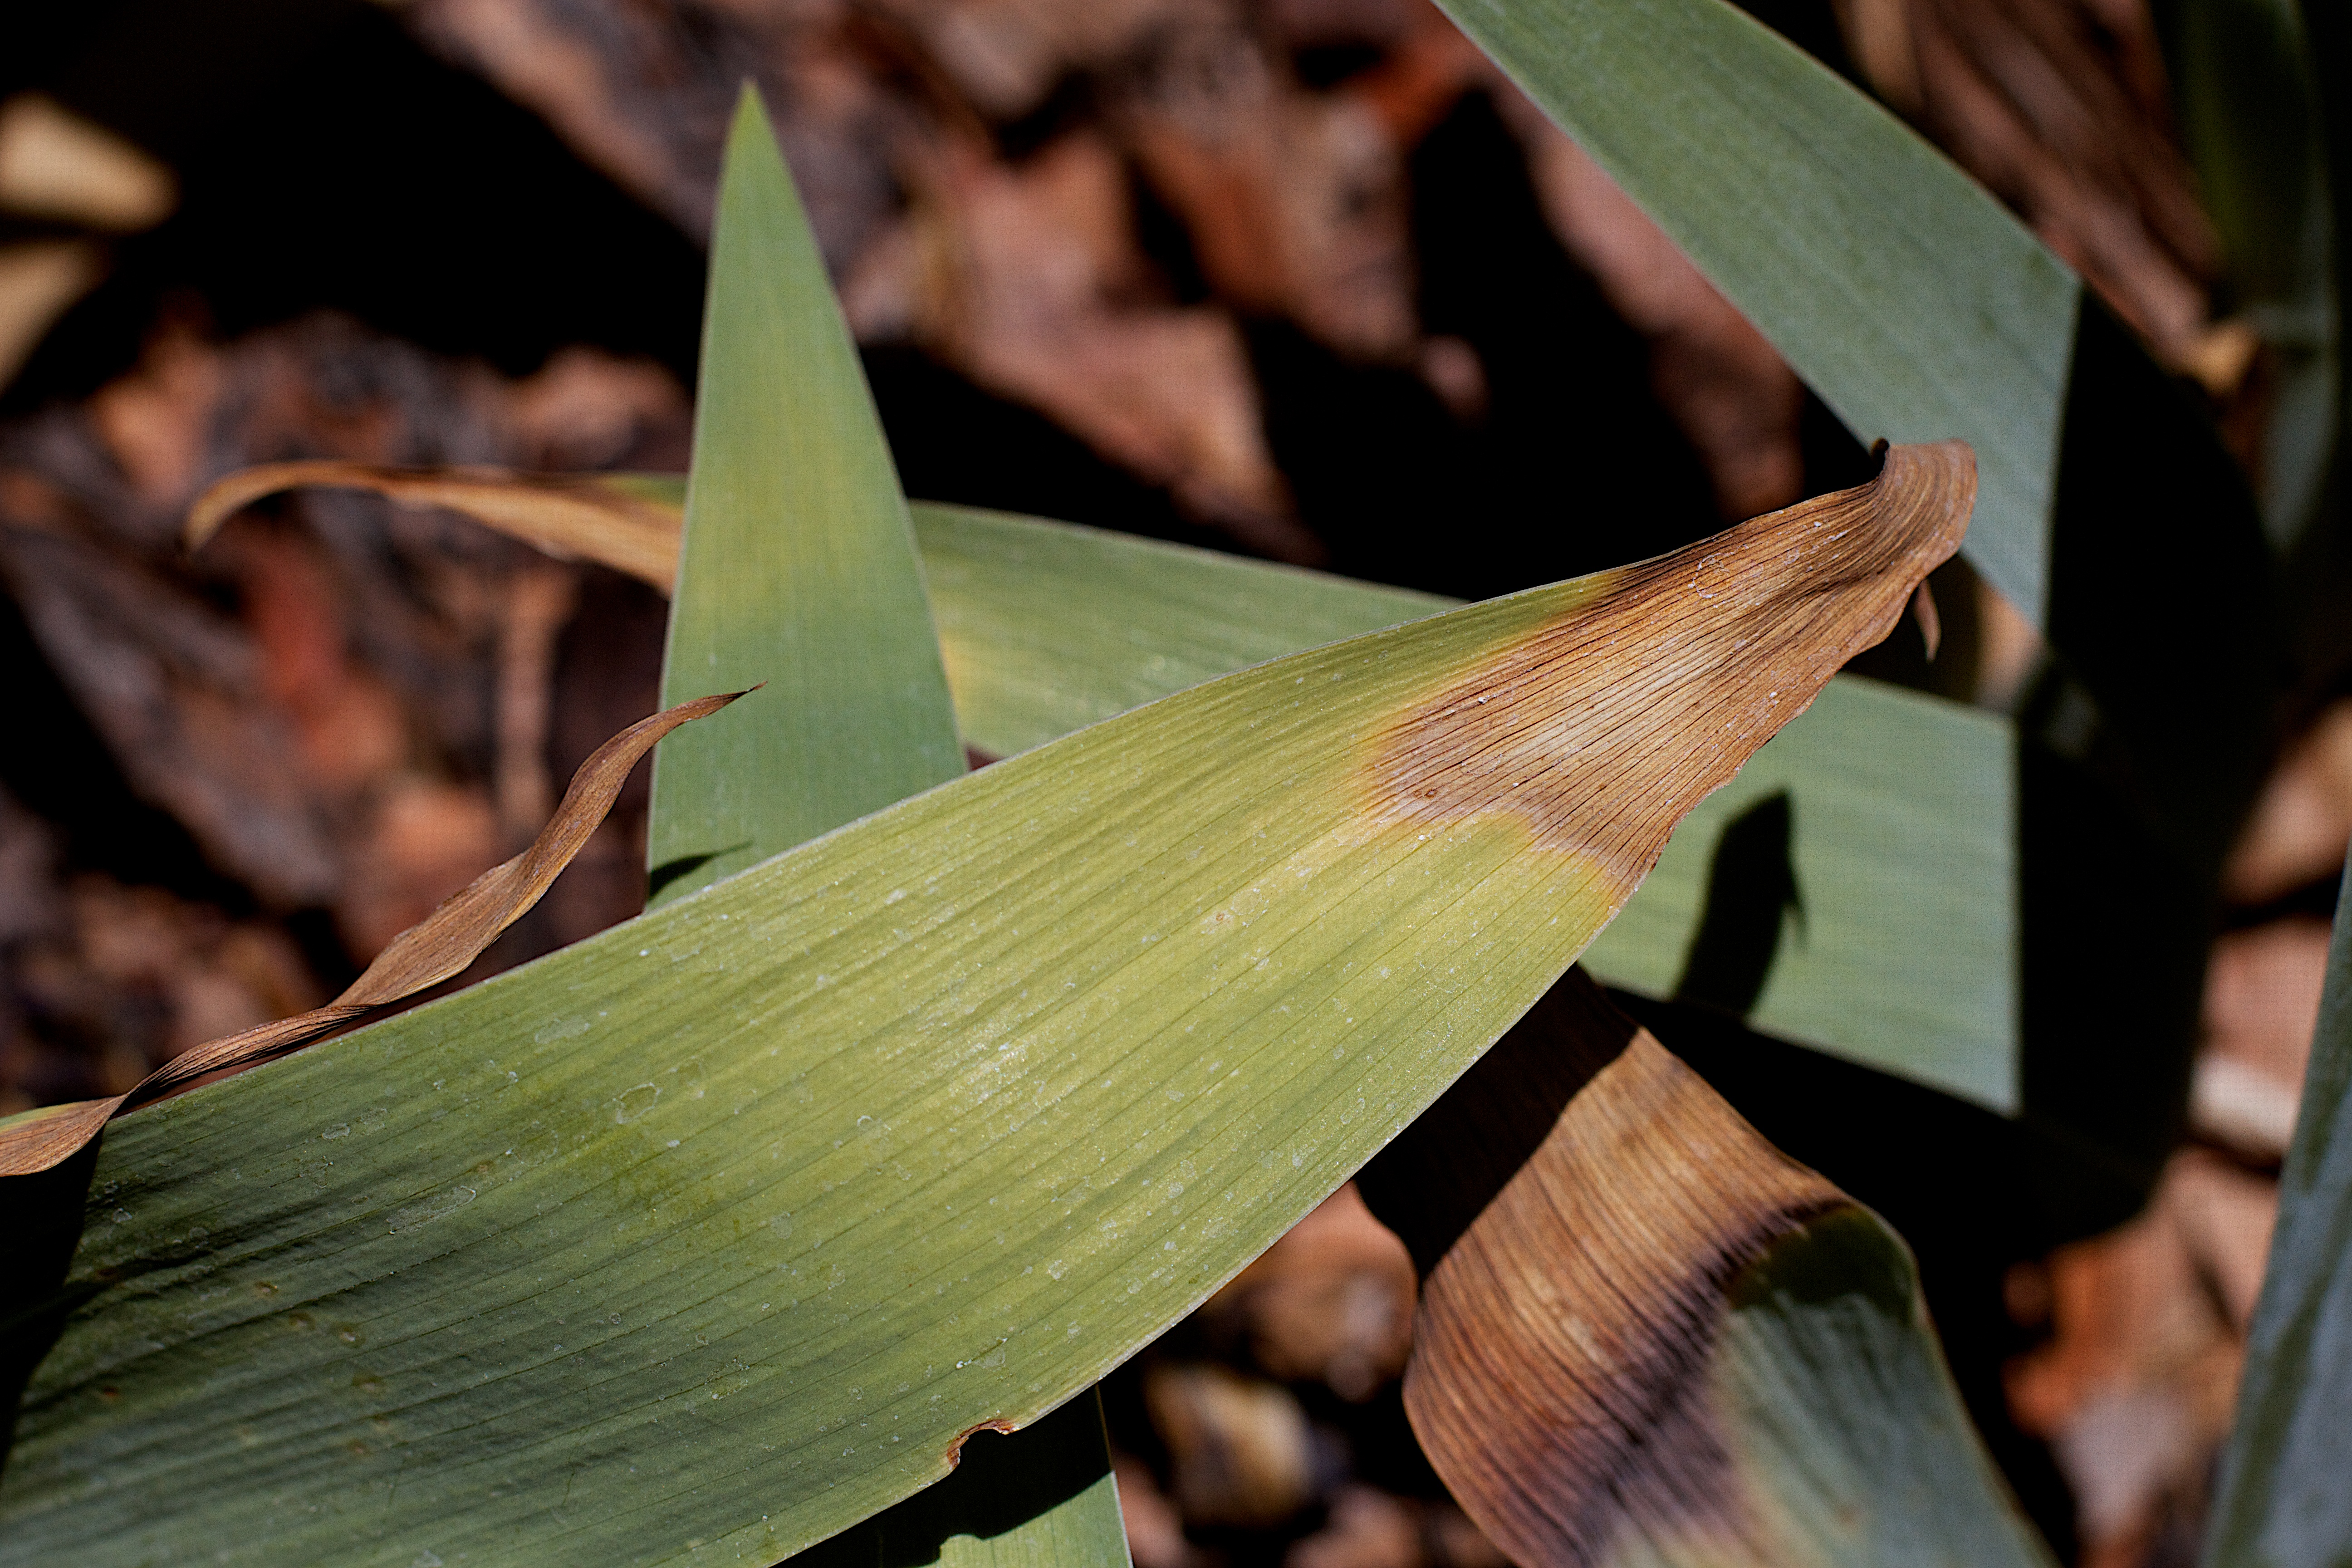
nature, plant, leaf, flower, green, botany, flora, close up, macro photography, flowering plant, plant stem, land plant